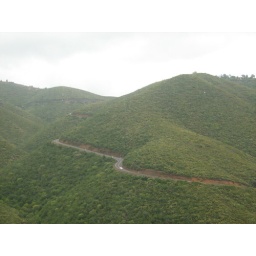
I love the road in this one, I wish all roads were like that.